Missile Command 3D

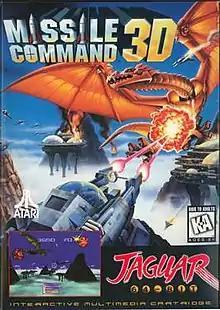
North American box art

Missile Command 3D is a 1995 shoot 'em up video game developed by Virtuality Entertainment and published for the Atari Jaguar. As part of Atari's "2000" series of arcade game revivals, it is an update of Dave Theurer's arcade game "Missile Command" (1980). The game has the player defend six cities from incoming missiles by launching anti-ballistic missiles.